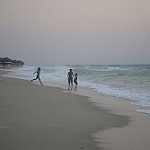
Label: sea